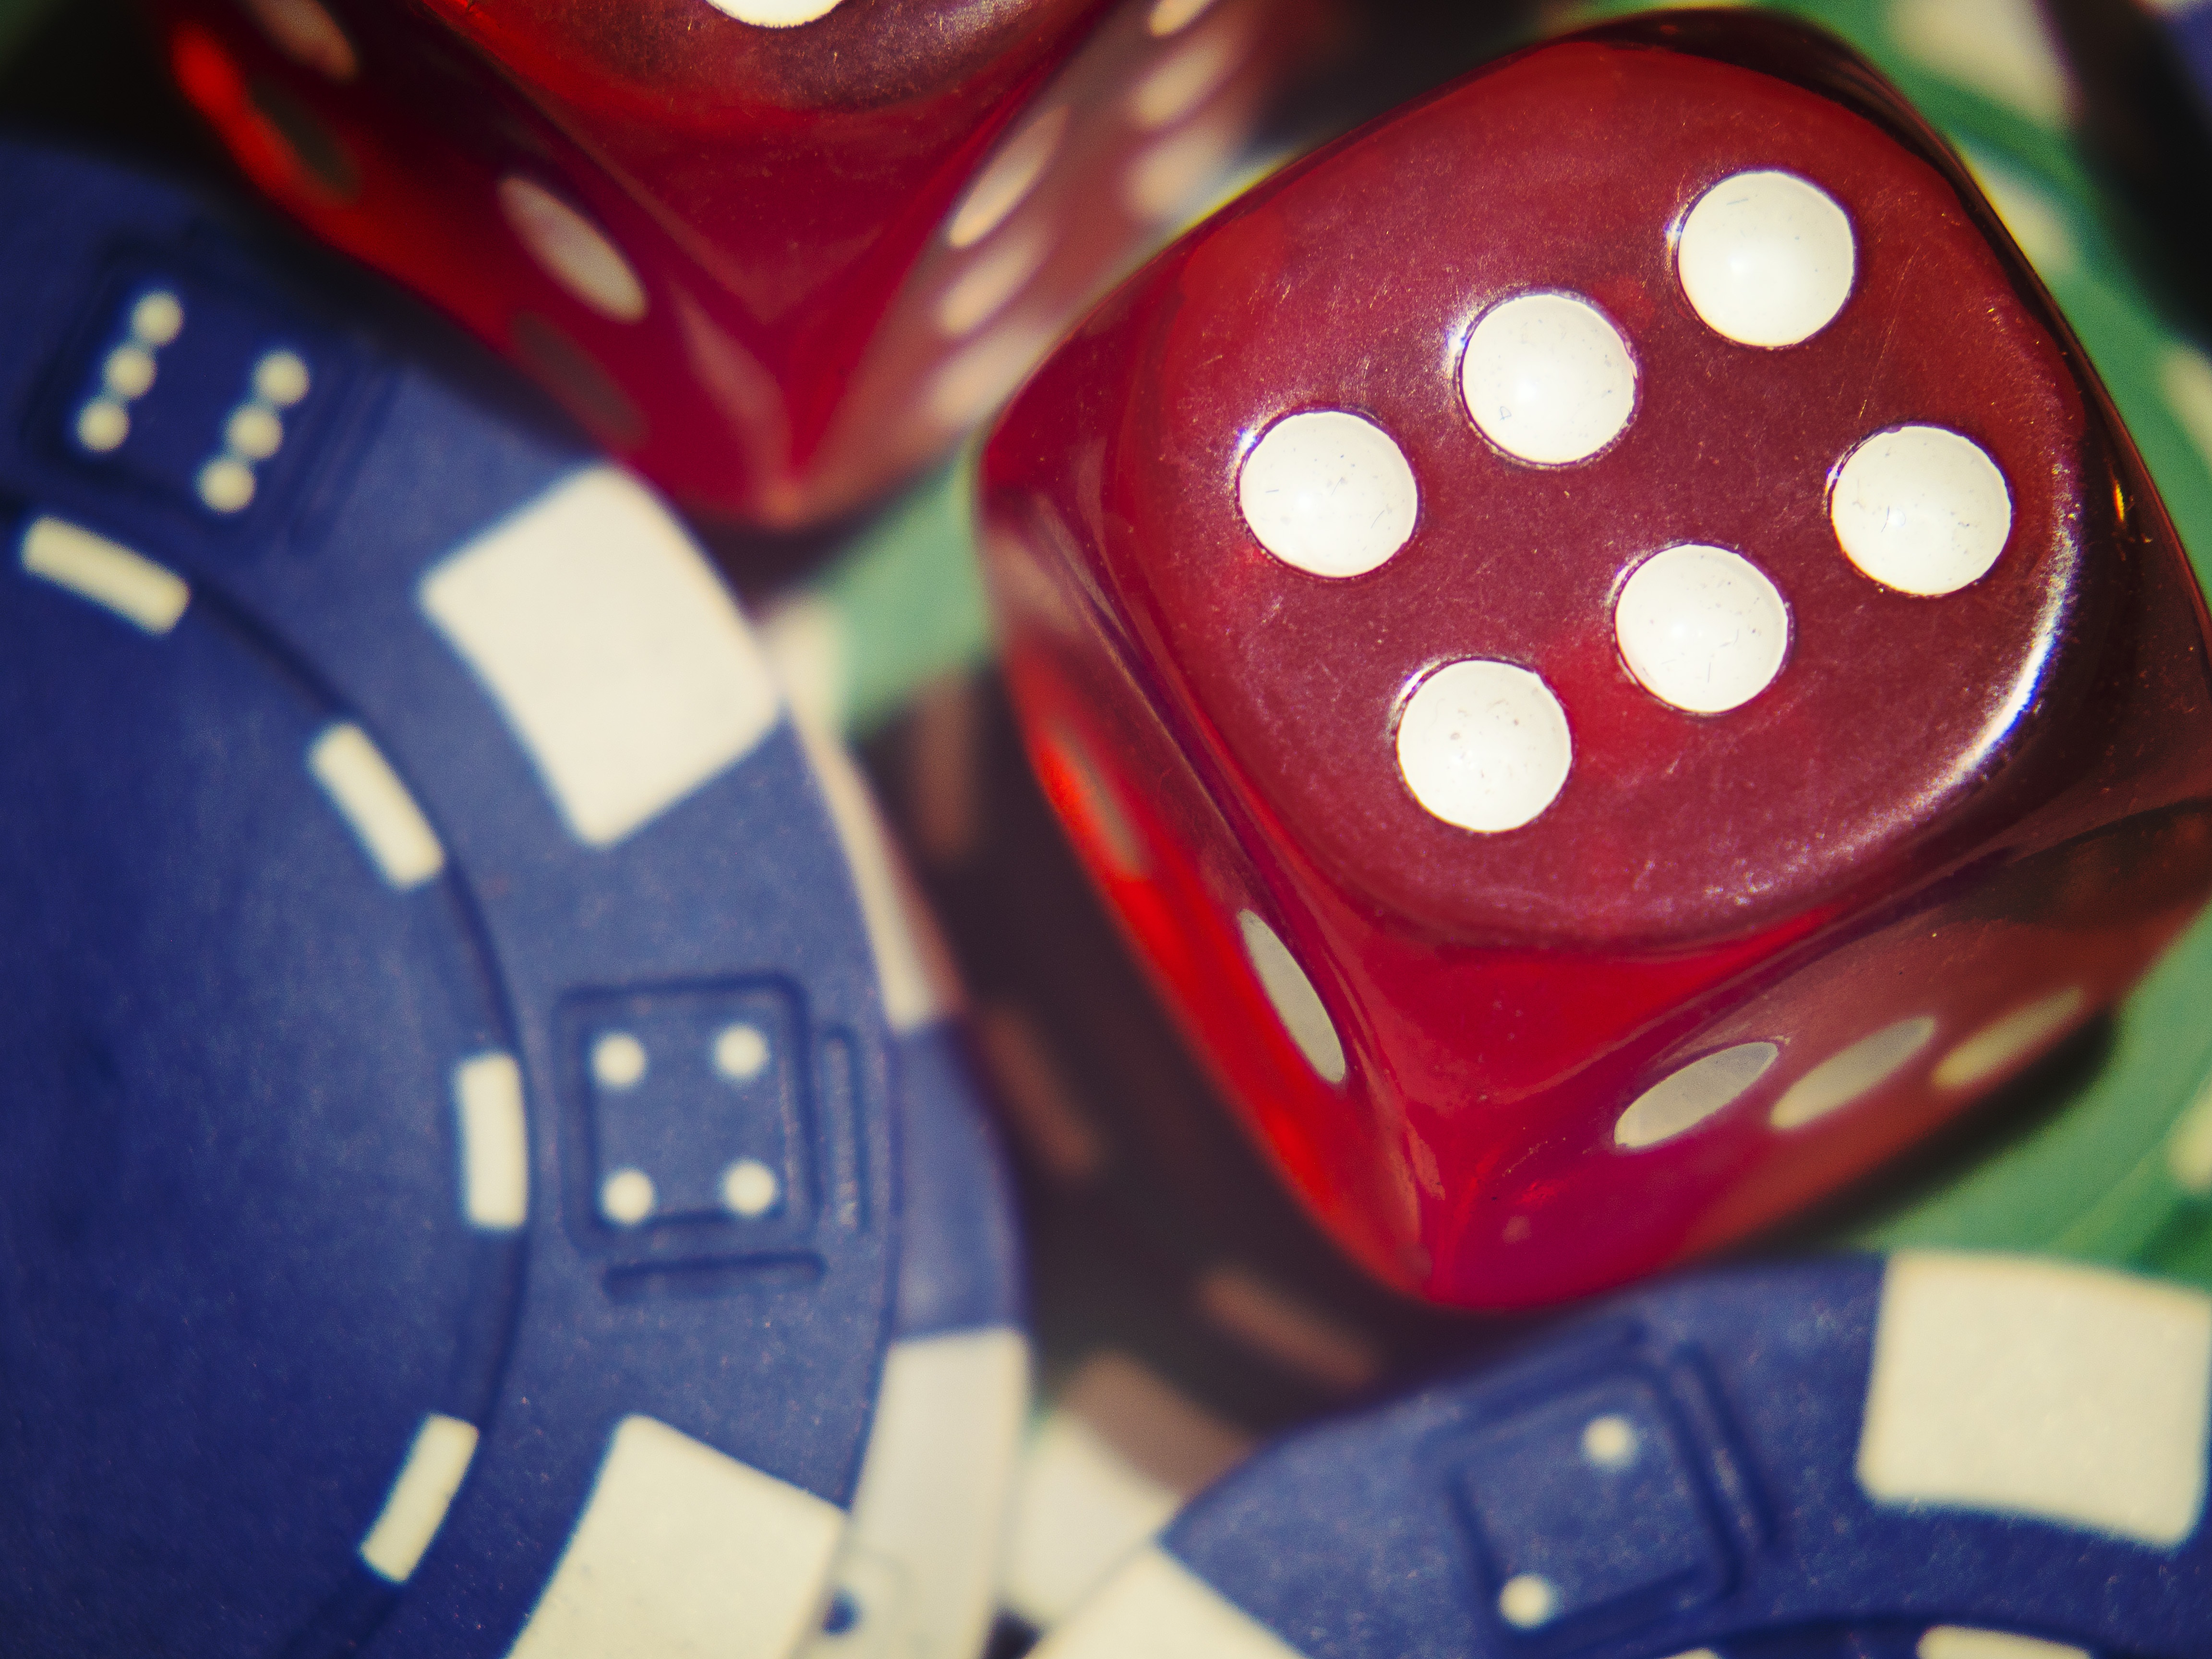
game, play, recreation, red, symbol, money, machine, set, leisure, board game, gamble, card, cash, sports, double, rich, vegas, casino, gambling, icon, games, luck, risk, fortune, slot, dice, jackpot, win, chips, poker, chance, bet, dice game, blackjack, roulette, indoor games and sports, tabletop game